Coming Persecutions

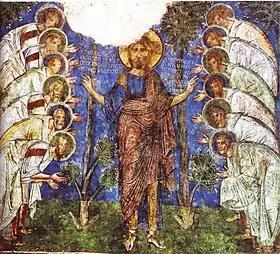
Jesus with the twelve apostles

Inserting 'behold' into the midst of his commission of the Twelve Apostles draws attention to what Jesus begins to say here. It marks off this section as distinct from the preceding part of his instruction to the disciples. After drawing the attention of the disciples with 'behold', Jesus says, literally, 'I, even I, send you...'. Though in a different tense, this is a quotation of the Septuagint reading of Exodus 3:12, where God commissioned Moses to bring the Israelites out of Egypt. This would have brought to the disciples' attention that they were being commissioned to be the leaders of God's people, as was Moses.